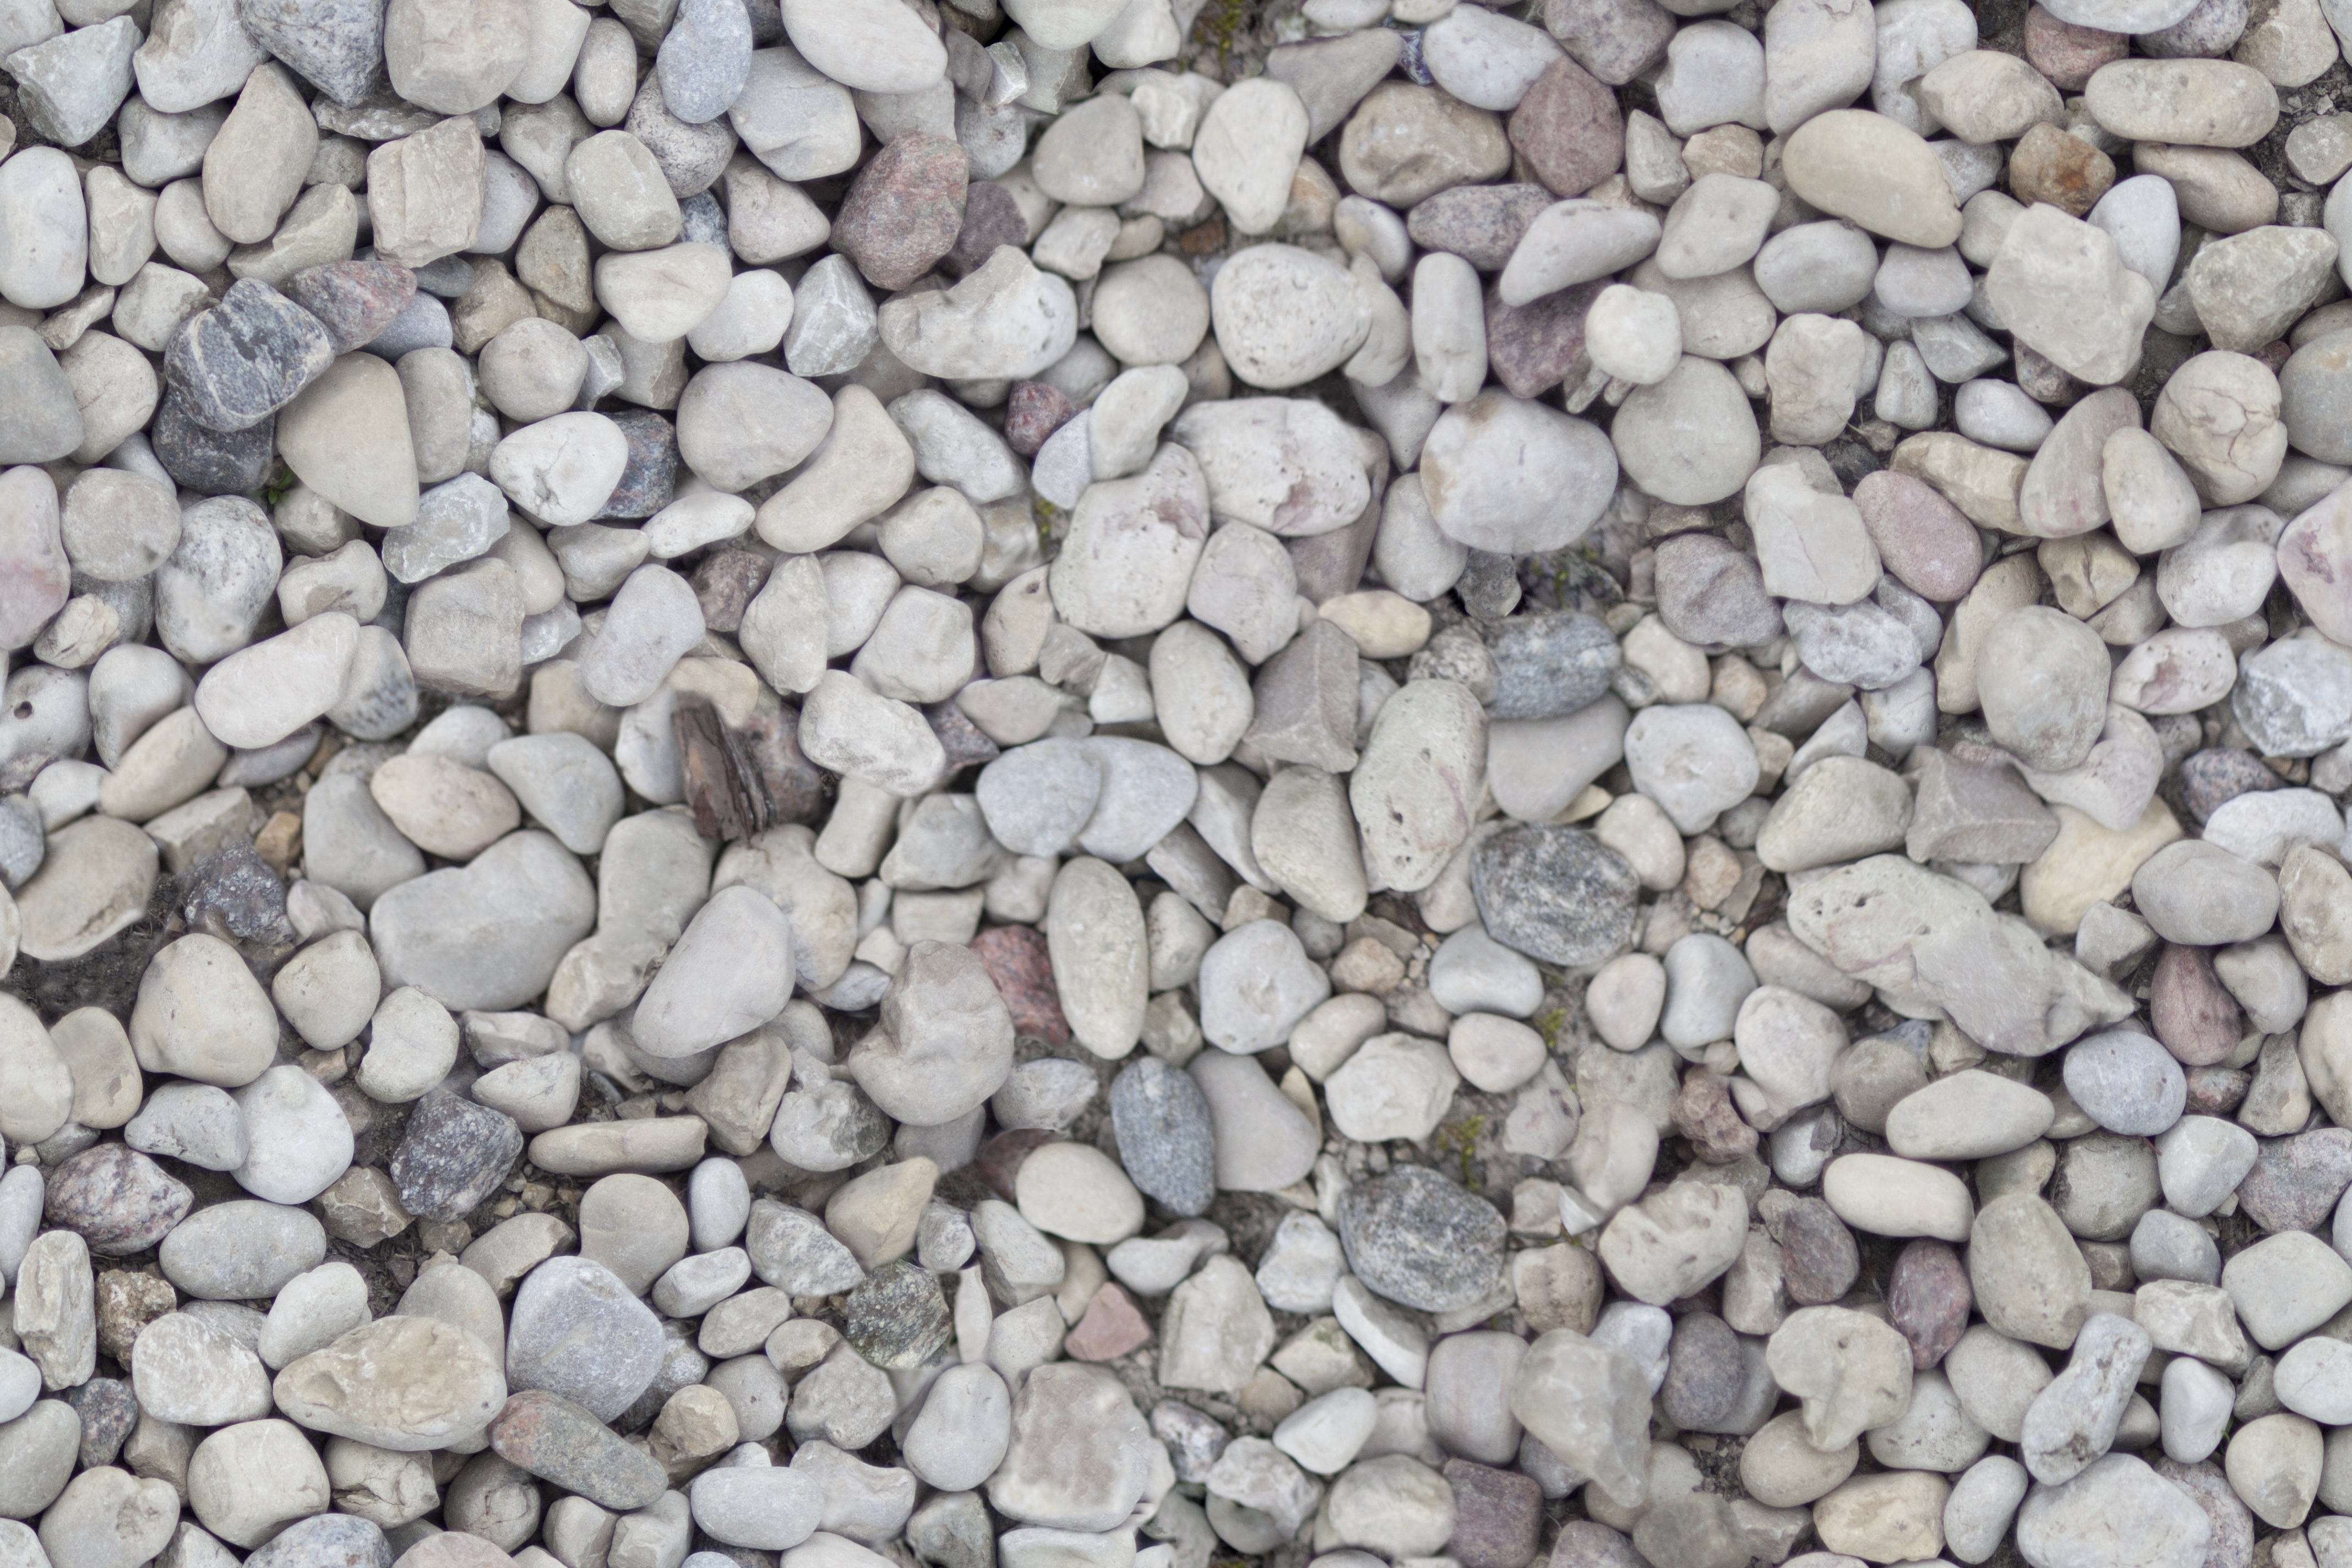
rock, ground, texture, floor, wall, pattern, pebble, soil, stone wall, material, rubble, gravel, pebbles, flooring